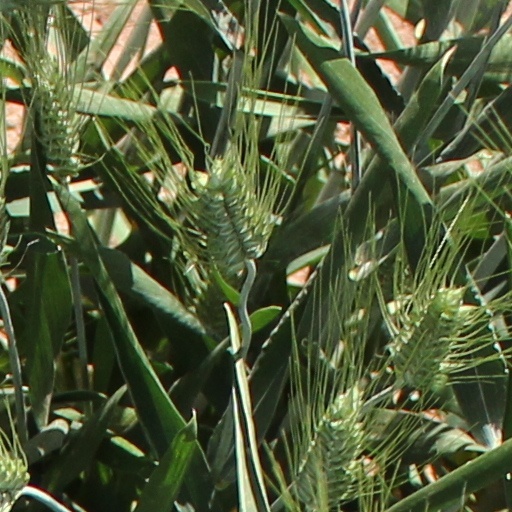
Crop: wheat